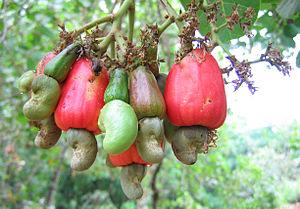
La noix de cajou ou anacarde est le fruit de l'anacardier, arbre originaire d’Amérique tropicale. C’est une drupe dont la coque contient une résine caustique et allergisante, avec à l’intérieur une amande comestible qui après avoir subi une série d’opérations de séchage, chauffage, décorticage et torréfaction acquiert toutes ses qualités gustatives. Elle peut alors être consommée telle quelle ou servir en cuisine. En Europe, elle est principalement commercialisée grillée et salée, en tant qu'amuse-gueule à l'apéritif.